Augustus Short

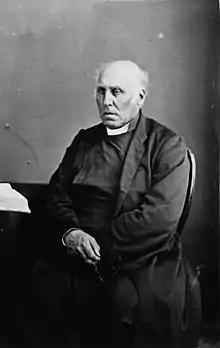

Augustus Short (11 June 1802 – 5 October 1883) was the first Anglican bishop of Adelaide, South Australia.